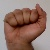
The image shows a hand gesture representing the letter 'A' in Indian Sign Language.